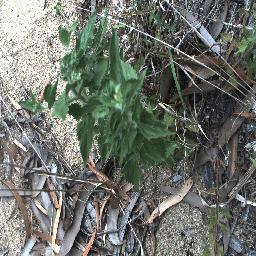
Label: siam_weed